Herbarium

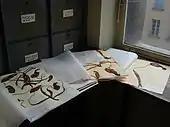
Herbarium specimens (""exsiccata"") of various "Nepenthes" at the Museum National d'Histoire Naturelle in Paris, France

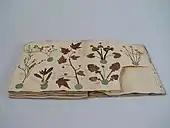
Herbarium book with Japanese plants, Siebold collection Leiden, 1825

The techniques for making herbaria have changed little over at least six centuries. They have been an important step in the transformation of the study of plants from a branch of medicine to an independent discipline, and to make available plant material from far away places and over a long period of time.